CNR diesel multiple unit

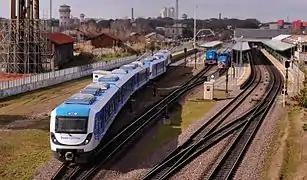
A six-car CNR DMU set leaving Buenos Aires station, 2015

In early October 2019, set CM 1015 was trialed on the section from González Catán and 20 de Junio, which had overseen rehabilitation since its abandonment in 1993. Services to 20 de Junio was supposed to commence on 14 November 2019, but was delayed after inspections found numerous flaws with the line, including signaling issues and lack of staff training. Although the 20 de Junio service eventually started on 2 December 2019, the single CNR DMU that initially ran the section was displaced by two Emepa Alerce railcars in January 2020, due to low demand.